George Junior Republic (Pennsylvania)

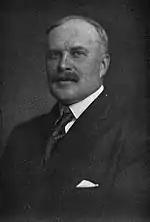
William Reuben George

The George Junior Republic in Grove City was founded by American philanthropist William Reuben George in 1909. The original George Junior Republic was founded in Freeville, New York in 1895 as a self-governing colony requiring payment in labor for all that they received. "The George Junior Republic was run like a small village where the residents where engaged in self-supporting enterprises and administered their own laws." In 1910 George was forced to sever ties with the Freeville Junior Republic and make his home elsewhere after allegations of misconduct arose regarding his treatment of female citizens. After leaving direct supervision of the Freeville Republic, George became the director of the National Association of Junior Republics. In 1914 he was accused of misconduct in a case involving molestation of three girls at Freeville. The judges strongly condemned his "theory" of paternalism which allowed him to treat women and citizens of the republic "without regard to the rules and usages of common life and civilized society."